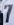
Number: 7